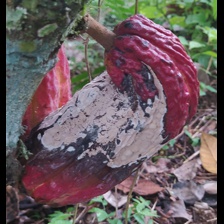
Label: moniliophthora